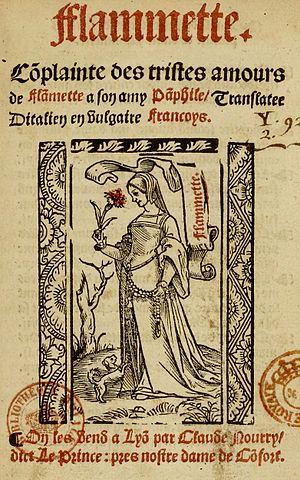
Frontispice de Flamette de Boccace, dans l'édition lyonnaise de 1532 par Claude Noury.
Claude Nourry, surnommé le Prince à partir de 1515, est un imprimeur lyonnais, né aux alentours de 1470 et mort en 1533. Son surnom lui vient de son enseigne près de sa maison qui lui tient lieu de boutique, une statue richement ornée. C'est un spécialiste de la publication d'ouvrages populaires, et notamment de romans de chevaleries, d'ouvrages religieux ou relatifs à des problèmes du quotidien. Ses ouvrages, bien que de petits formats, souvent peu épais et d'un interlignage serré par souci d'économie, se révèlent souvent de bonne qualité. Il demeure célèbre pour sa publication de la première version de Pantagruel en 1532. Sa politique éditoriale en fait un concurrent direct d'Olivier Arnoullet : ils se consacrent aux mêmes genres, choisissent les mêmes titres dans la même période, conservent une prédilection pour les caractères gothiques.